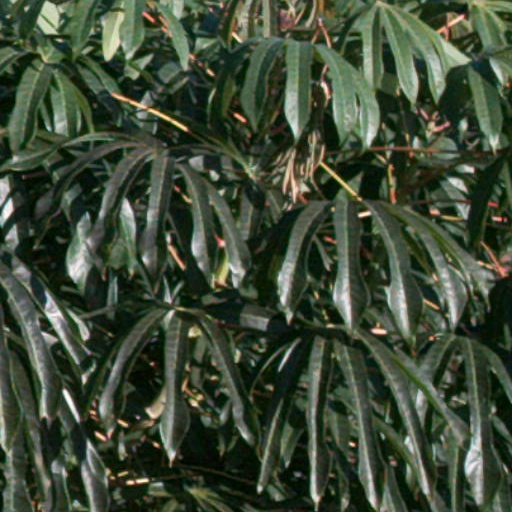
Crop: cassava